Kazufumi Miyazawa

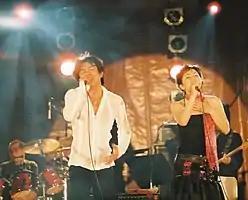
Miyazawa Sick Band - Kazufumi Miyazawa and Claudia Oshiro - Europe Tour 2005 (Przemyśl)

is the founder of the Japanese bands The Boom and Ganga Zumba. The former was noted in the 1990s for a fusion of rock, pop, and local Okinawan folk music. Miyazawa is responsible for virtually all lyrics and music for The Boom, who are best known for their 1993 hit song "Shima Uta".